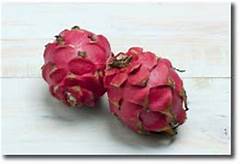
Label: Dragonfruit